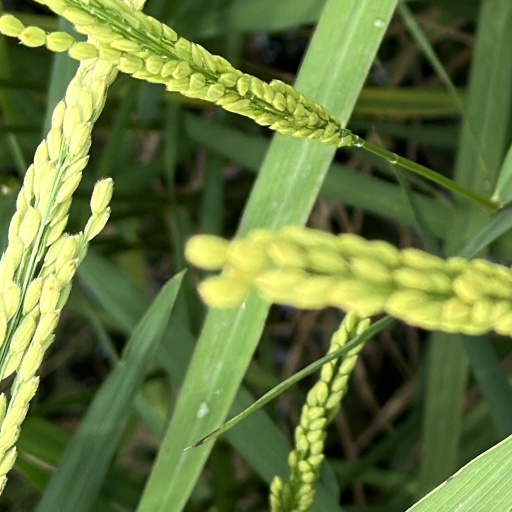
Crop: rice